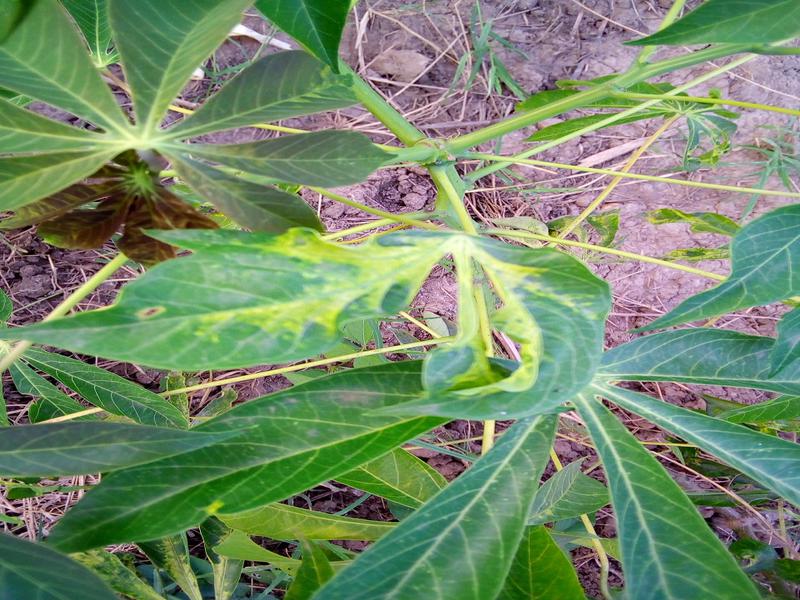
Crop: cassava
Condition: mosaic_disease